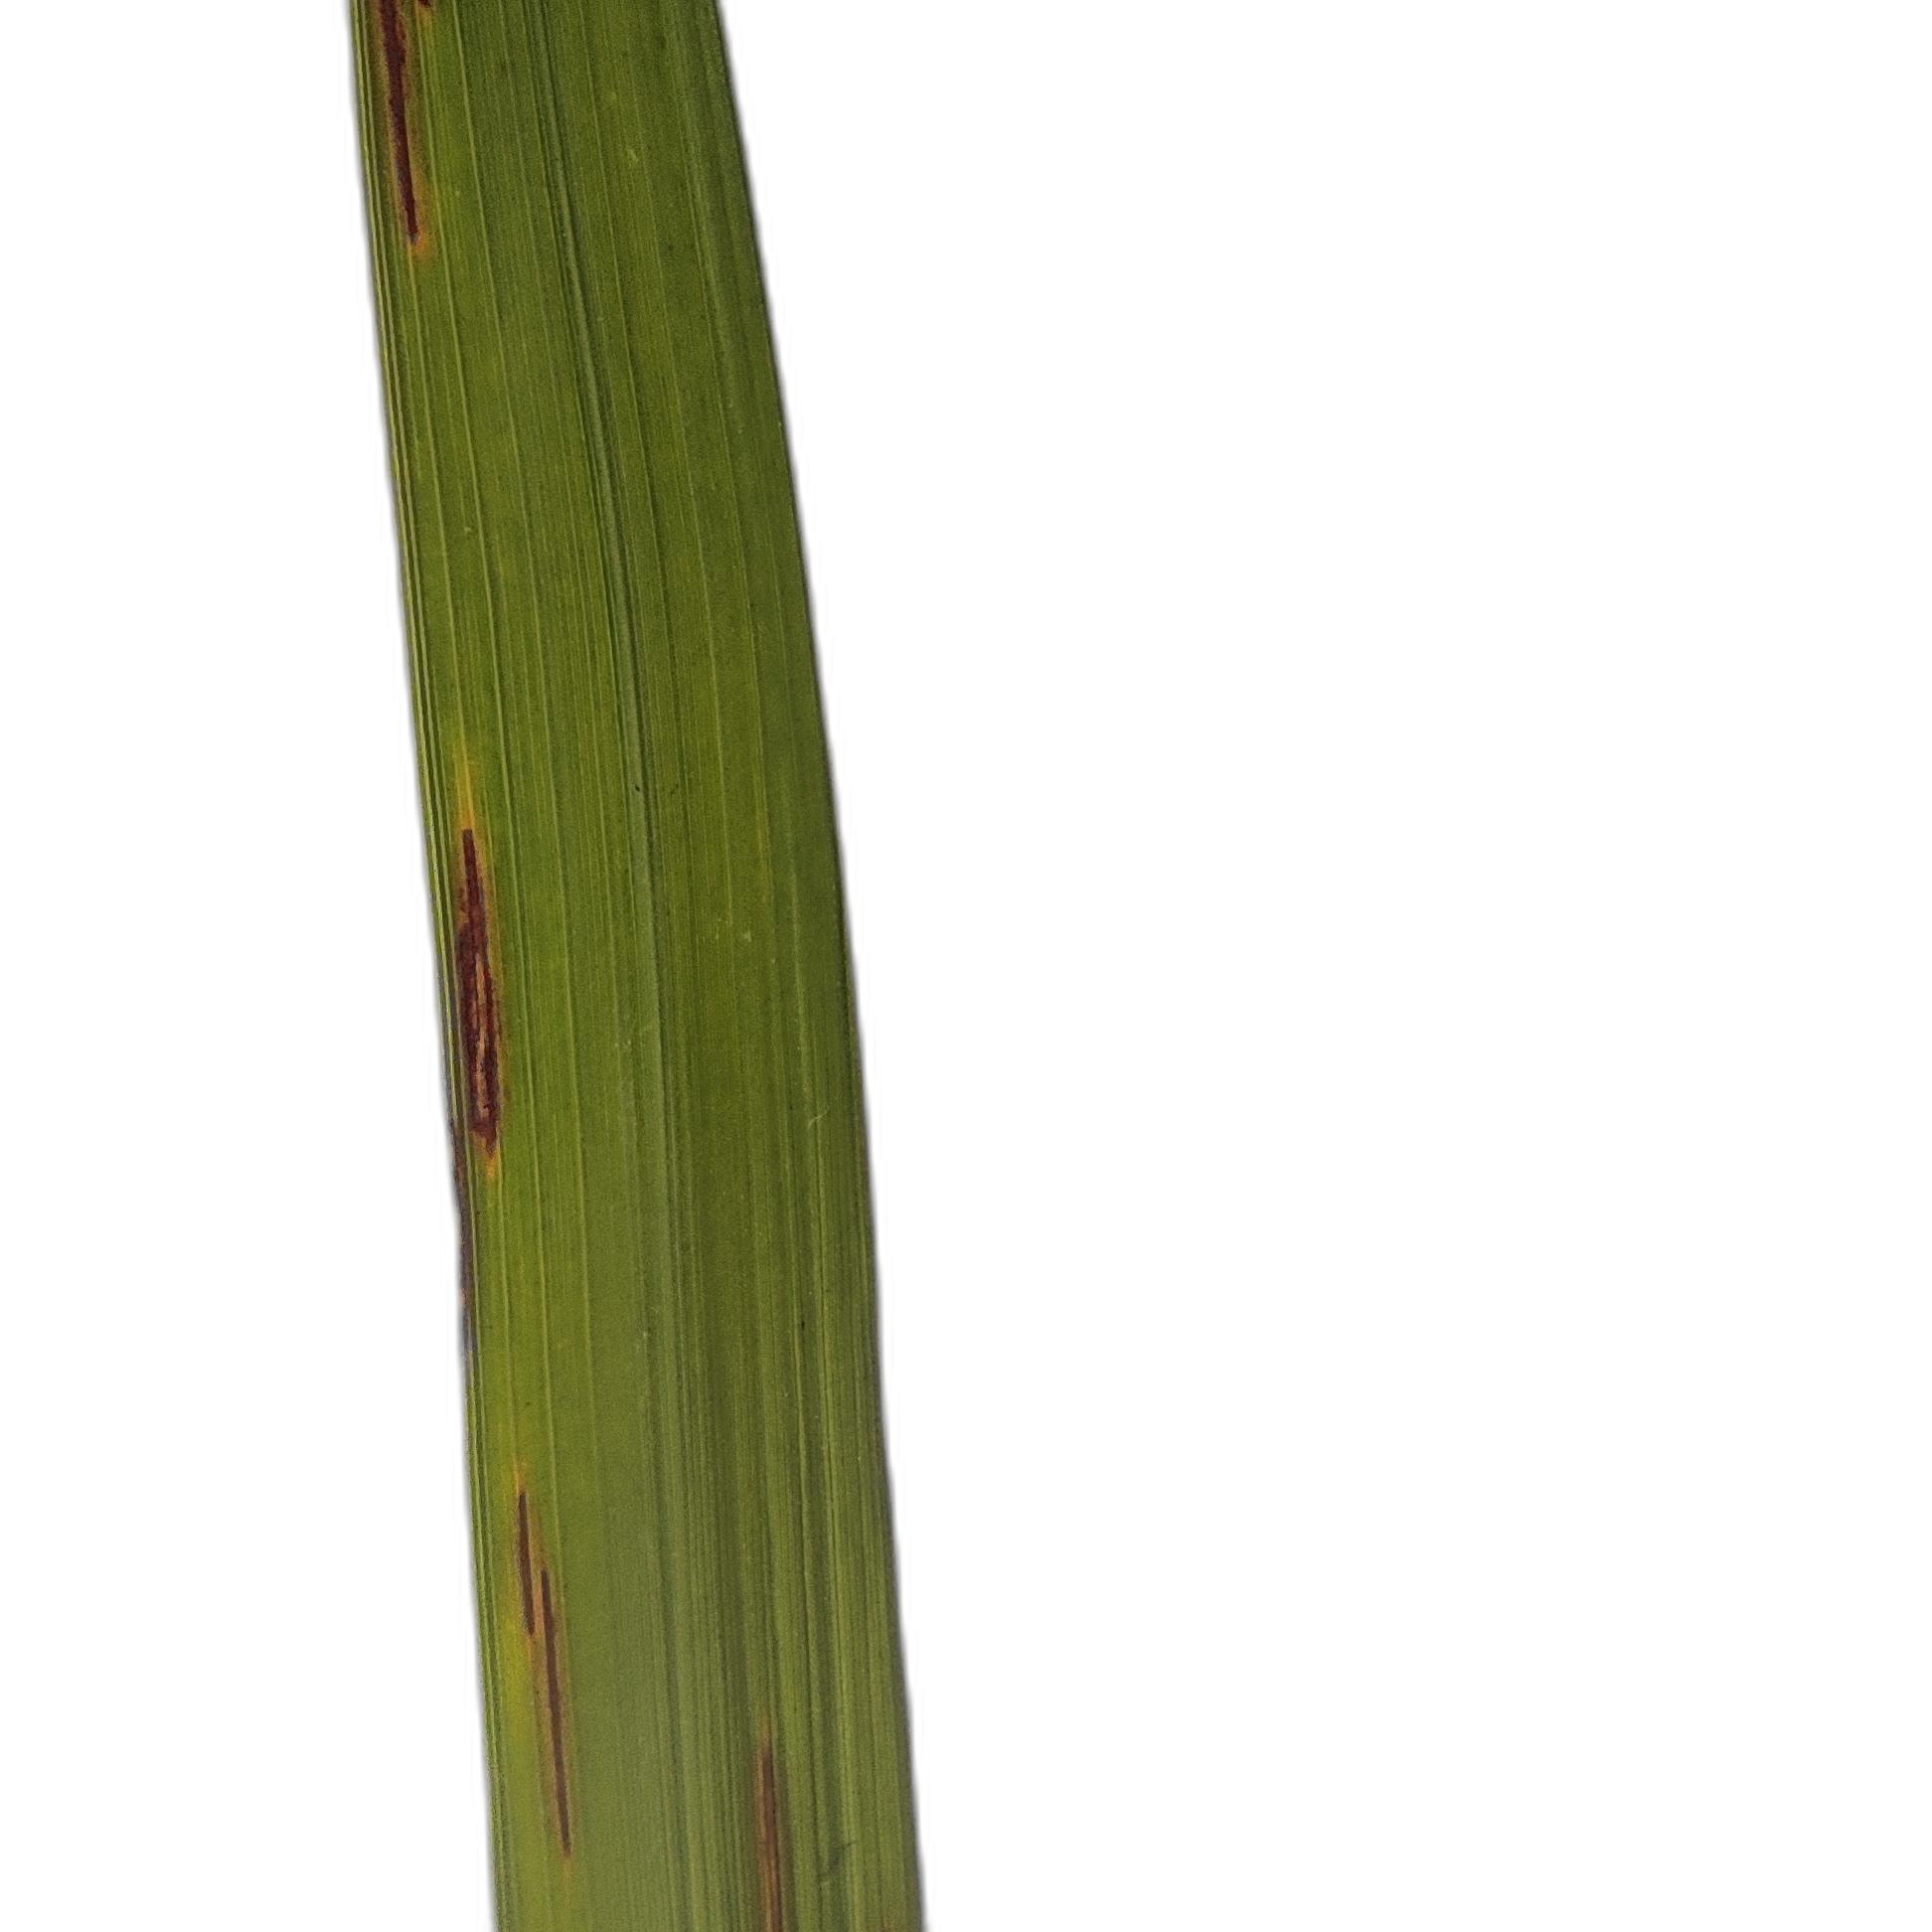
Label: Rice Blast